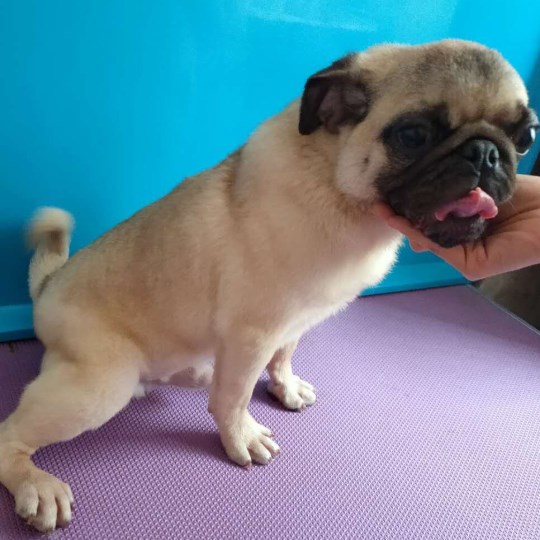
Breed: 798-n000130-pug